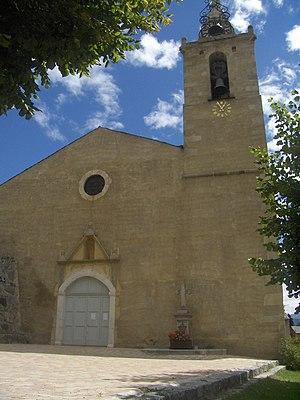
Enveitg est une commune française située dans le département des Pyrénées-Orientales, en région Occitanie.